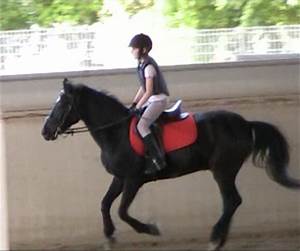
Label: horse